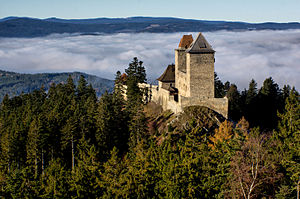
Karlsbergborgen
Karlsbergborgen
Karlsbergborgen er en middelalderborg i det sydvestlige Bøhmen i det nuværende Tjekkiet. Borgen anses at være den højst beliggende borg i Bøhmen med en beliggenhed 886 meter over havets overflade. Borgen har siden 1616 tilhørt byen Kašperské Hory.